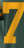
Number: 7